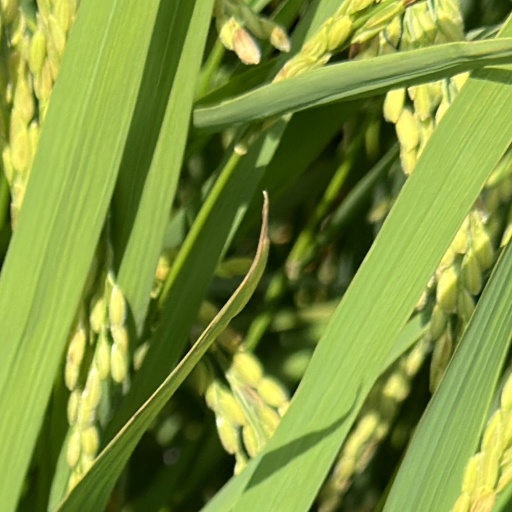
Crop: rice